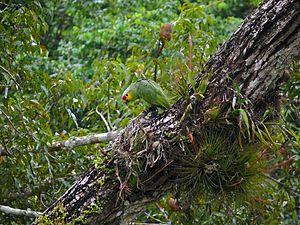
L'Amazone à lores rouges est une espèce d'oiseaux de la famille des Psittacidae.